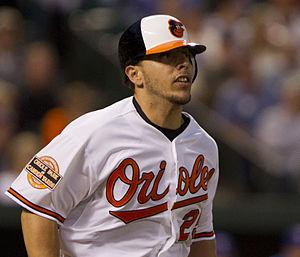
Luis Exposito est un receveur des Ligues majeures de baseball évoluant avec les Orioles de Baltimore.